Ella Némethy

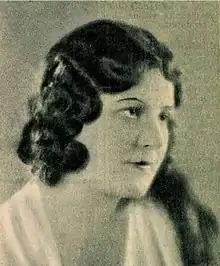
Ella Némethy, 1937

Ella Némethy (5 April 1891 – 14 June 1961) was a Hungarian mezzo-soprano who had an active international career in operas and concerts from 1919 to 1948. Music historian writes in "The New Grove Dictionary of Music and Musicians" that "she was the leading mezzo-soprano in the interwar years, especially in Wagnerian roles such as Brünnhilde, Isolde and Kundry. Her interpretations were characterized by vocal amplitude, rich colouring and grand declamation." She was the mother of author Baba Macnee, who would marry actor Patrick Macnee in 1988.